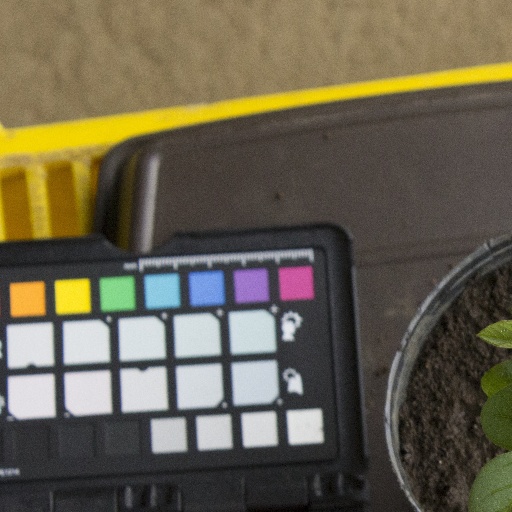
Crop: soybean